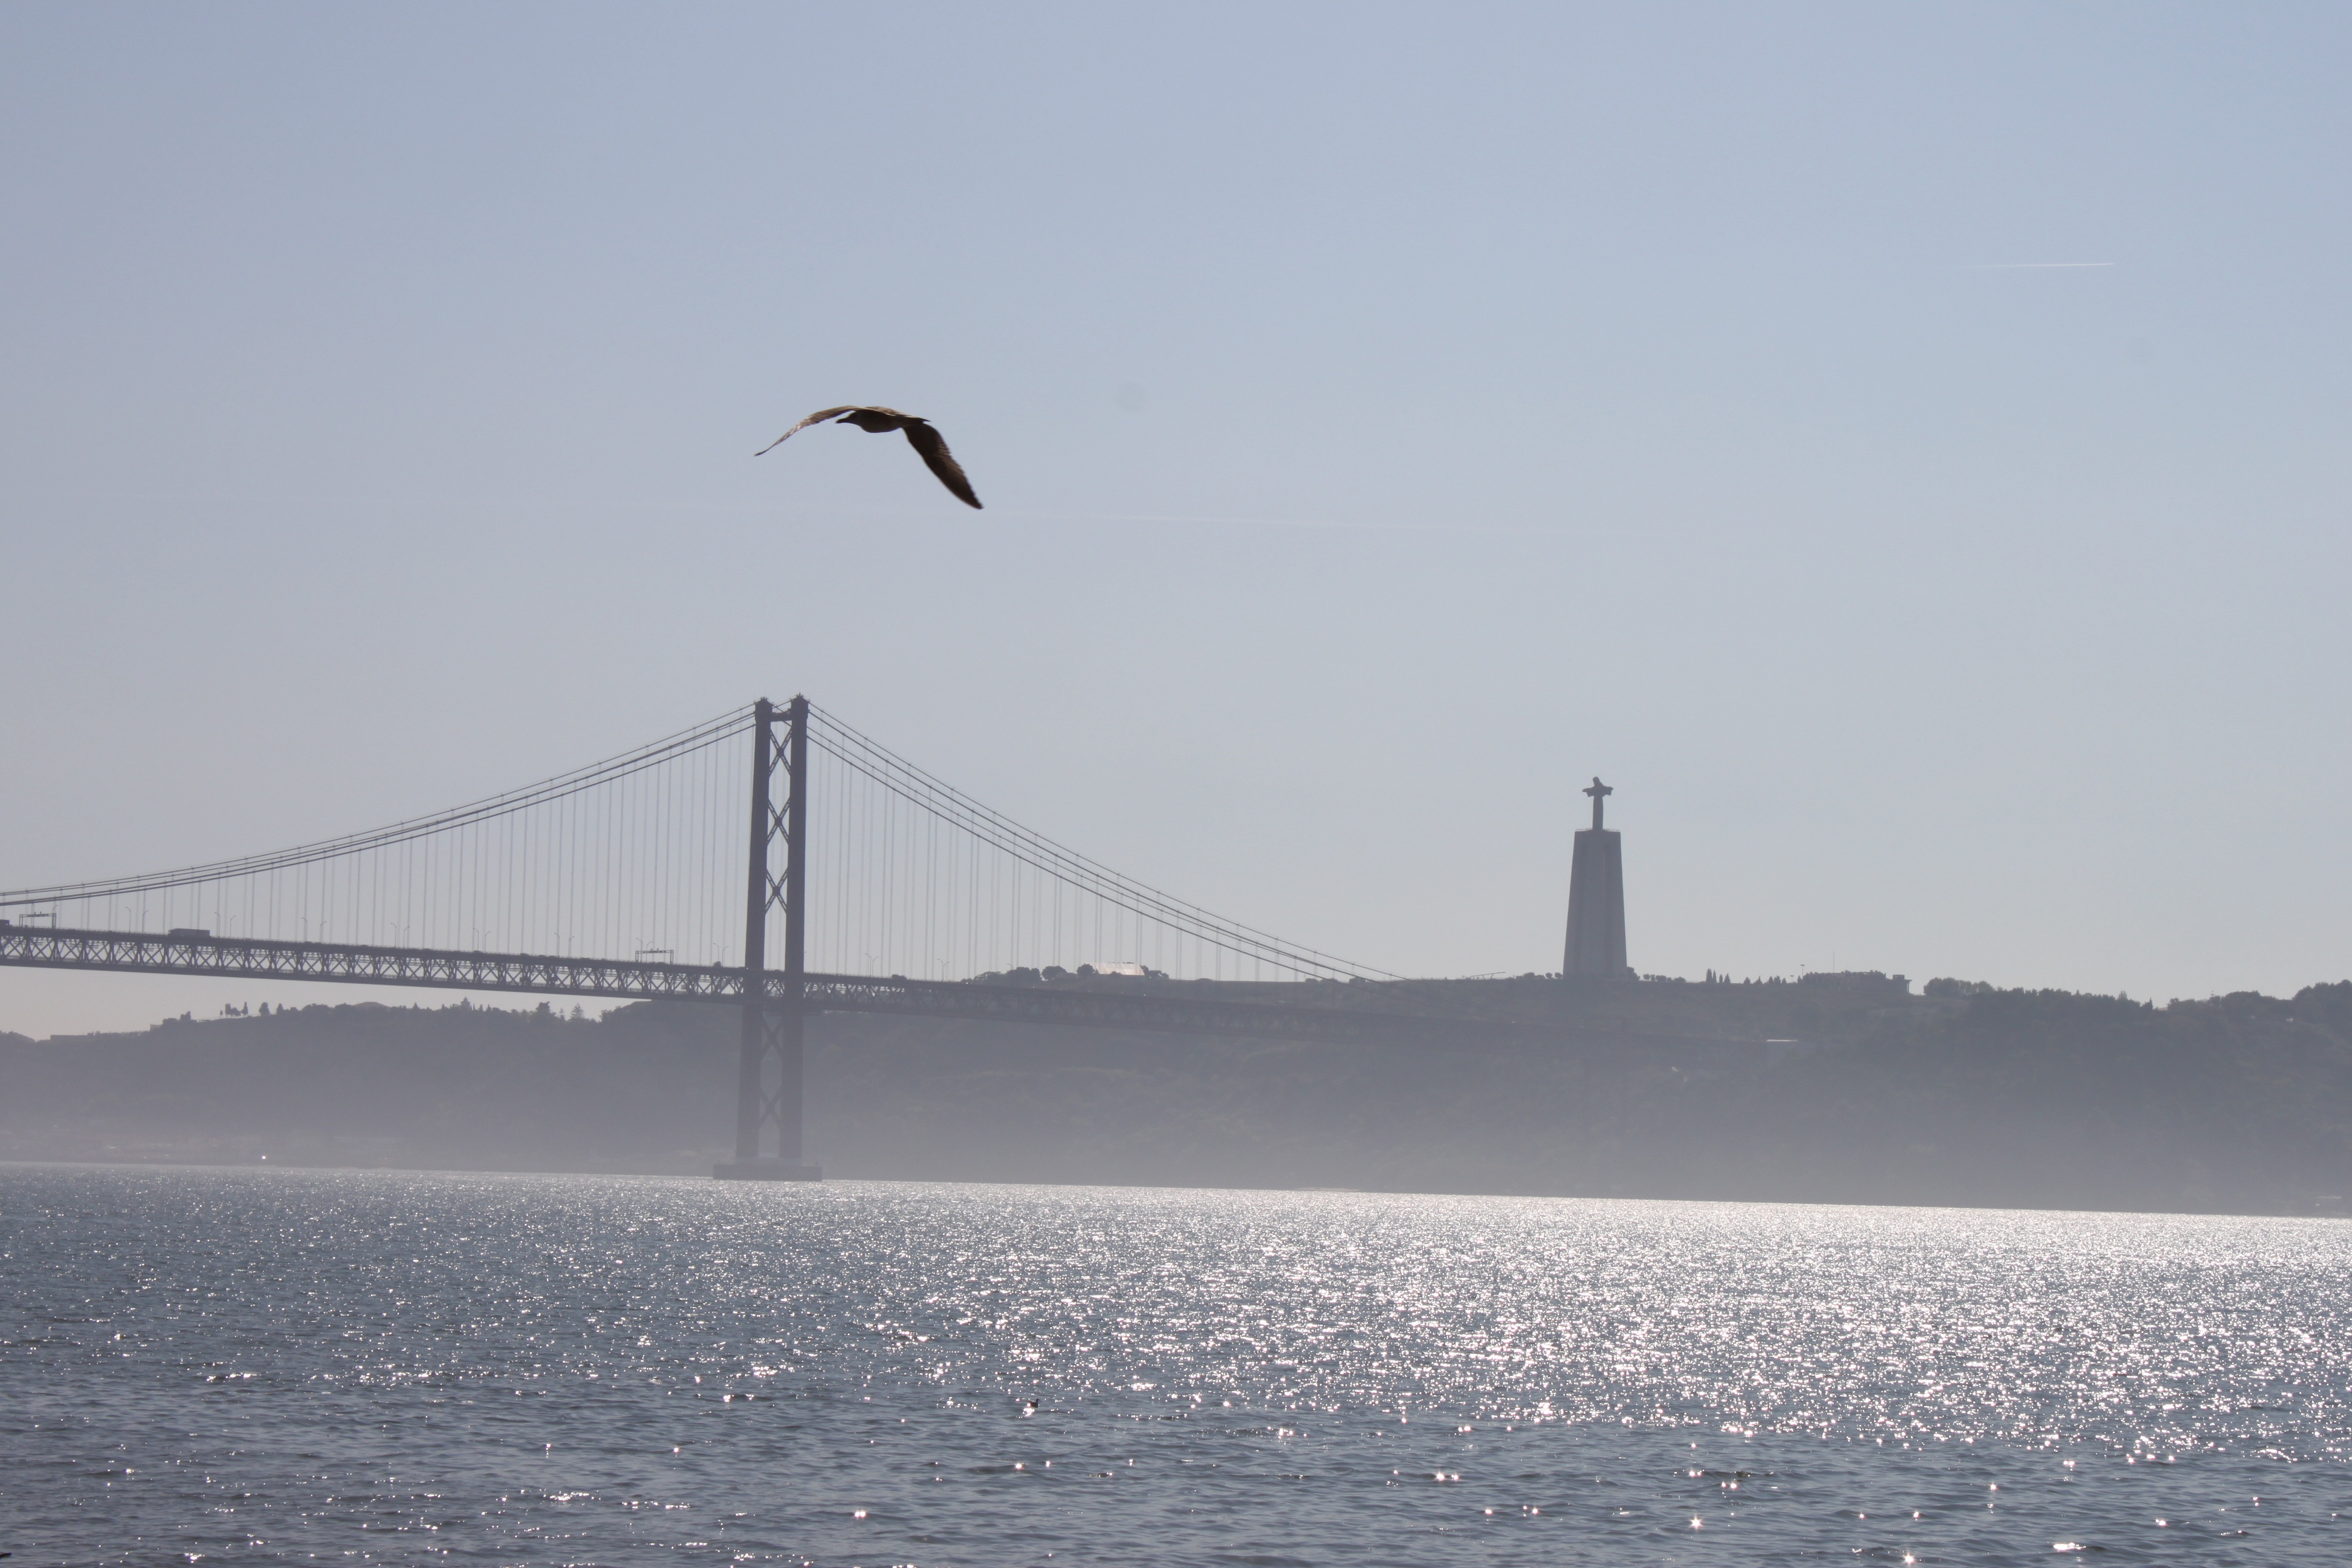
sea, coast, water, ocean, horizon, bird, bridge, morning, wave, wind, seagull, tower, flight, portugal, lisbon, atmospheric phenomenon